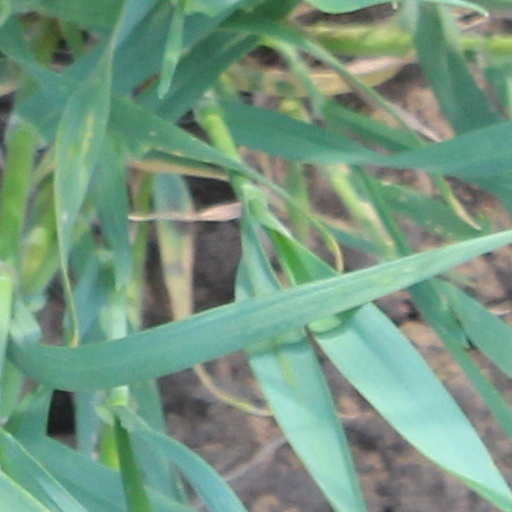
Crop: wheat